Inferno Ridge

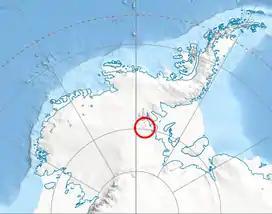
Location of Heritage Range in Western Antarctica.

Inferno Ridge is a narrow ridge, long, rising between Schneider Glacier and Rennell Glacier in the Heritage Range, Antarctica. It was so named by the University of Minnesota "Geological Party" to these mountains, 1963–64, because the area is deeply dissected and composed of black rocks.